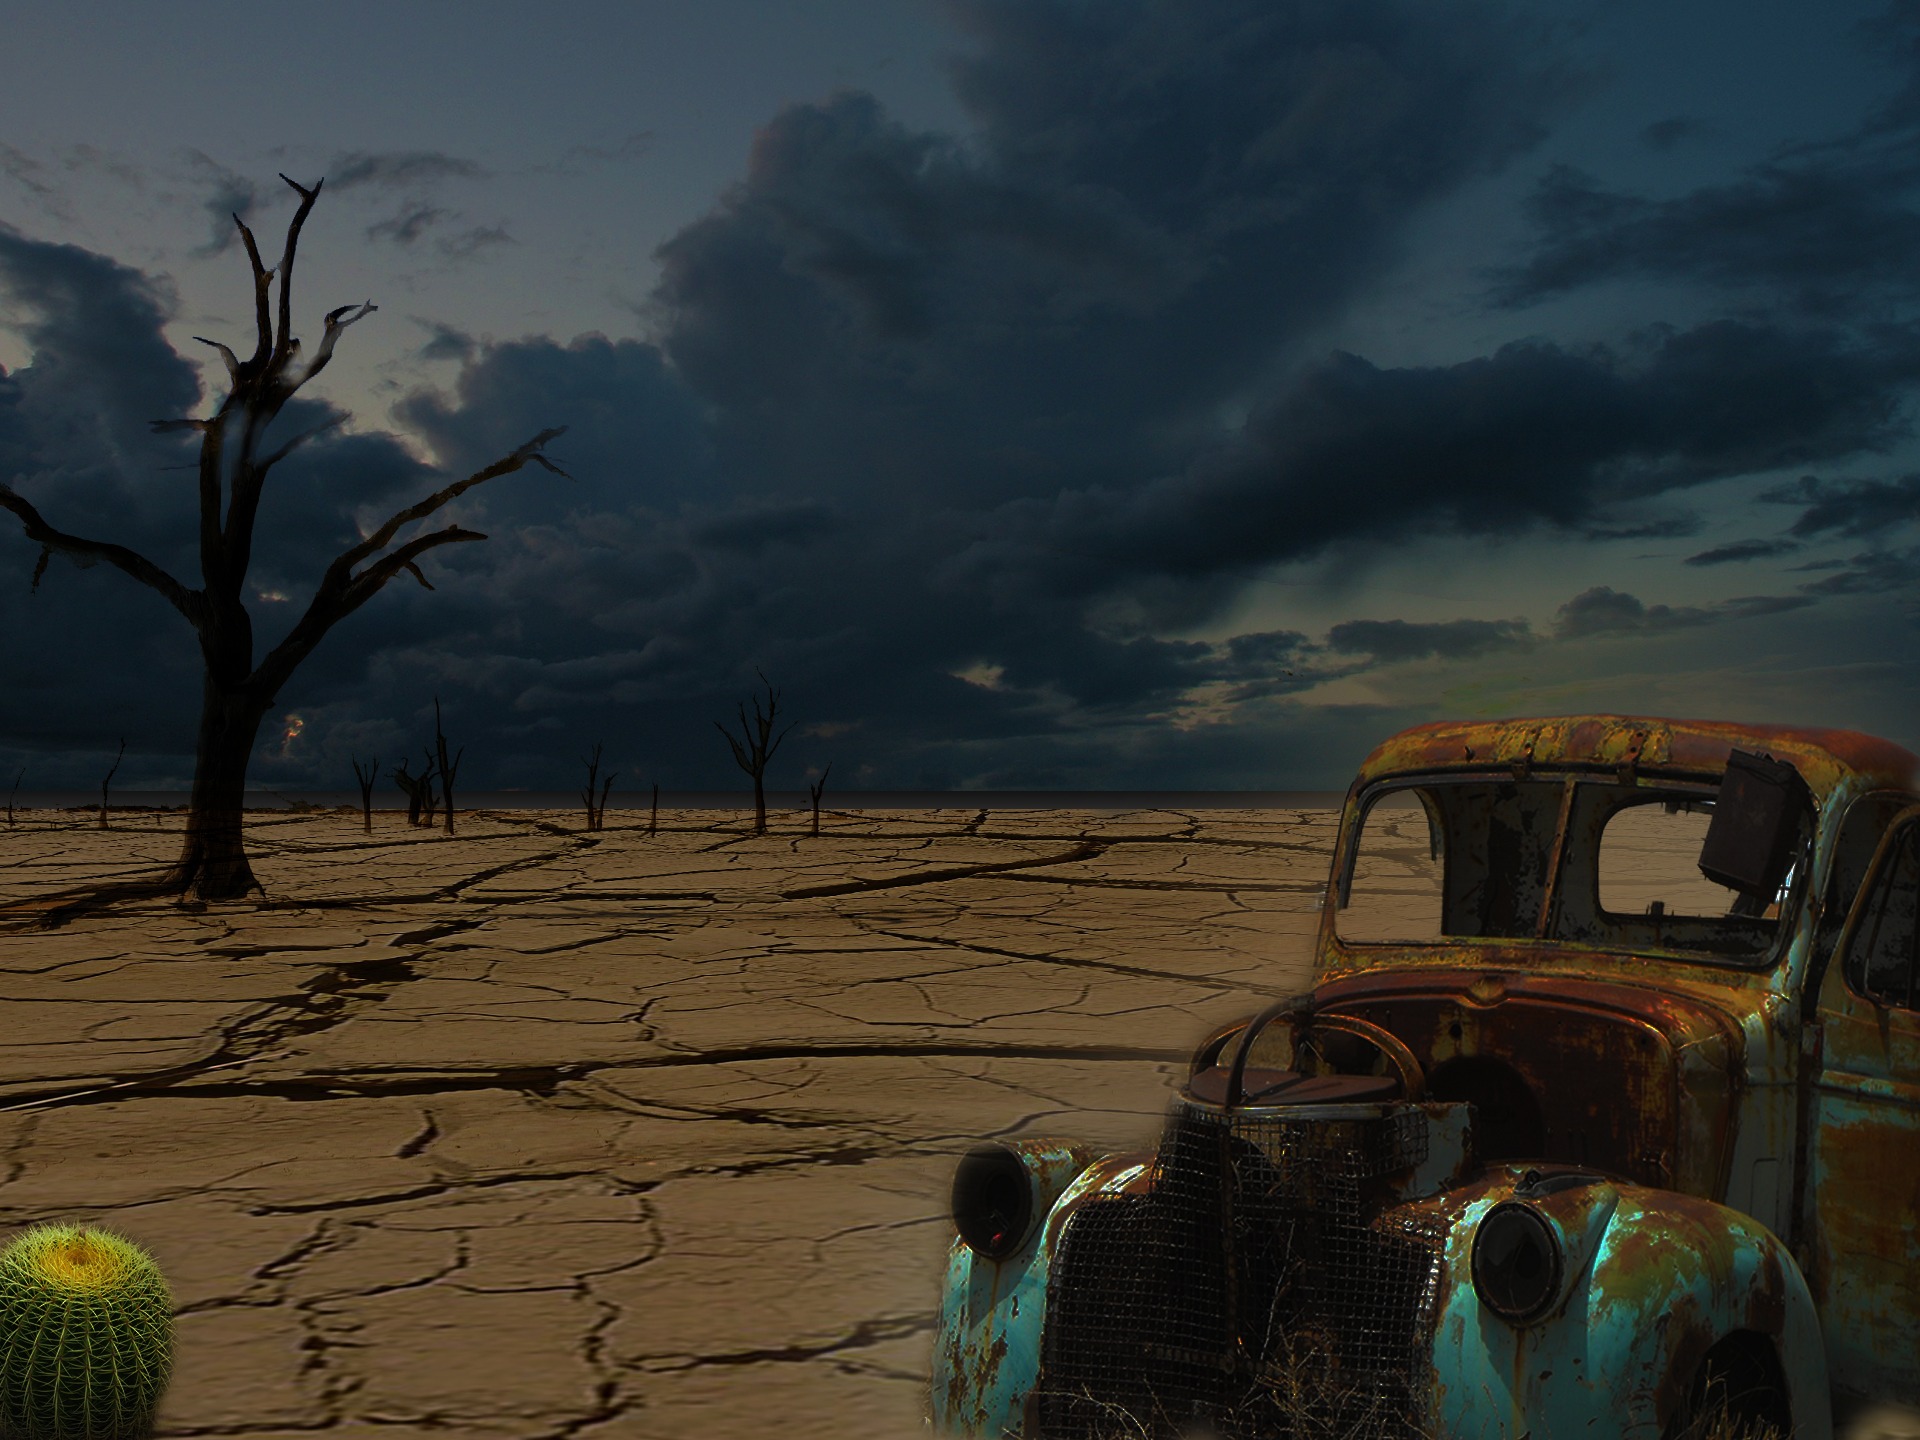
landscape, sea, tree, nature, horizon, cloud, sky, sunrise, sunset, sunlight, morning, desert, dawn, dusk, evening, reflection, clouds, disaster, habitat, mood, collapse, apocalypse, screenshot, forward, rural area, end of the world, end time, armageddon, natural environment, atmospheric phenomenon